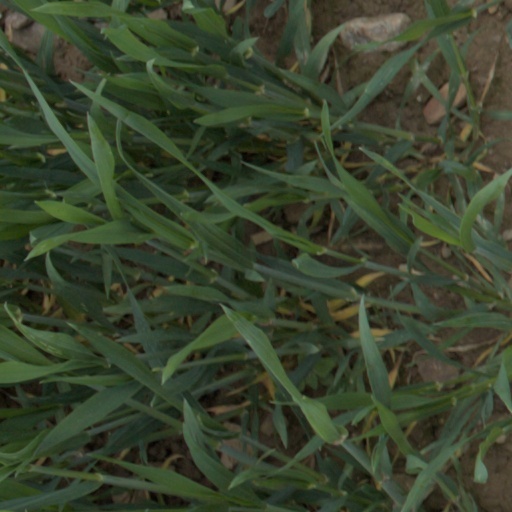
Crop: wheat